North American B-25 Mitchell

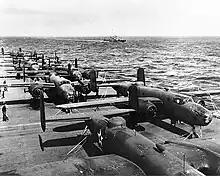
Doolittle Raid B-25Bs aboard USS "Hornet"

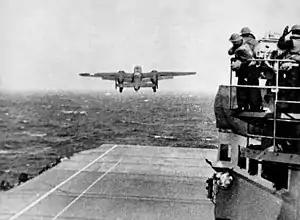
A B-25 Mitchell taking off from USS "Hornet" for the Doolittle Raid

Most B-25s in American service were used in the war against Japan in Asia and the Pacific. The Mitchell fought from the North to the South Pacific and the Far East. These areas included the campaigns in the Aleutian Islands, Papua New Guinea, the Solomon Islands, New Britain, China, Burma, and the island hopping campaign in the Central Pacific, as well as in the Doolittle Raid. The aircraft's potential as a ground-attack aircraft emerged during the Pacific war. The jungle environment reduced the usefulness of medium-level bombing, and made low-level attack the best tactic. Using similar mast height level tactics and skip bombing, the B-25 proved itself to be a capable anti-shipping weapon and sank many enemy sea vessels. An ever-increasing number of forward firing guns made the B-25 a formidable strafing aircraft for island warfare. The strafer models were the B-25C-1/D-1, the B-25J-1, and the J-2 subseries with the NAA strafer nose.